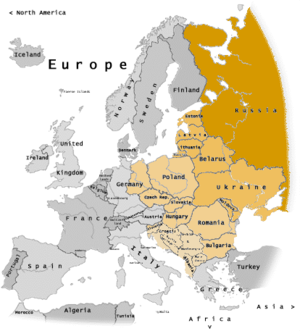
Østeuropa
Opdelingen af Europa før 1989 med nuværende nationale grænser      Tidligere RSFSR, nu Rusland      Tidligere republikker i Sovjetunionen      Tidligere medlemsstater i Warszawapagten      Tidligere socialistiske stater, ikke allierede med Sovjetunionen
Østeuropa er den østlige del af Europa.